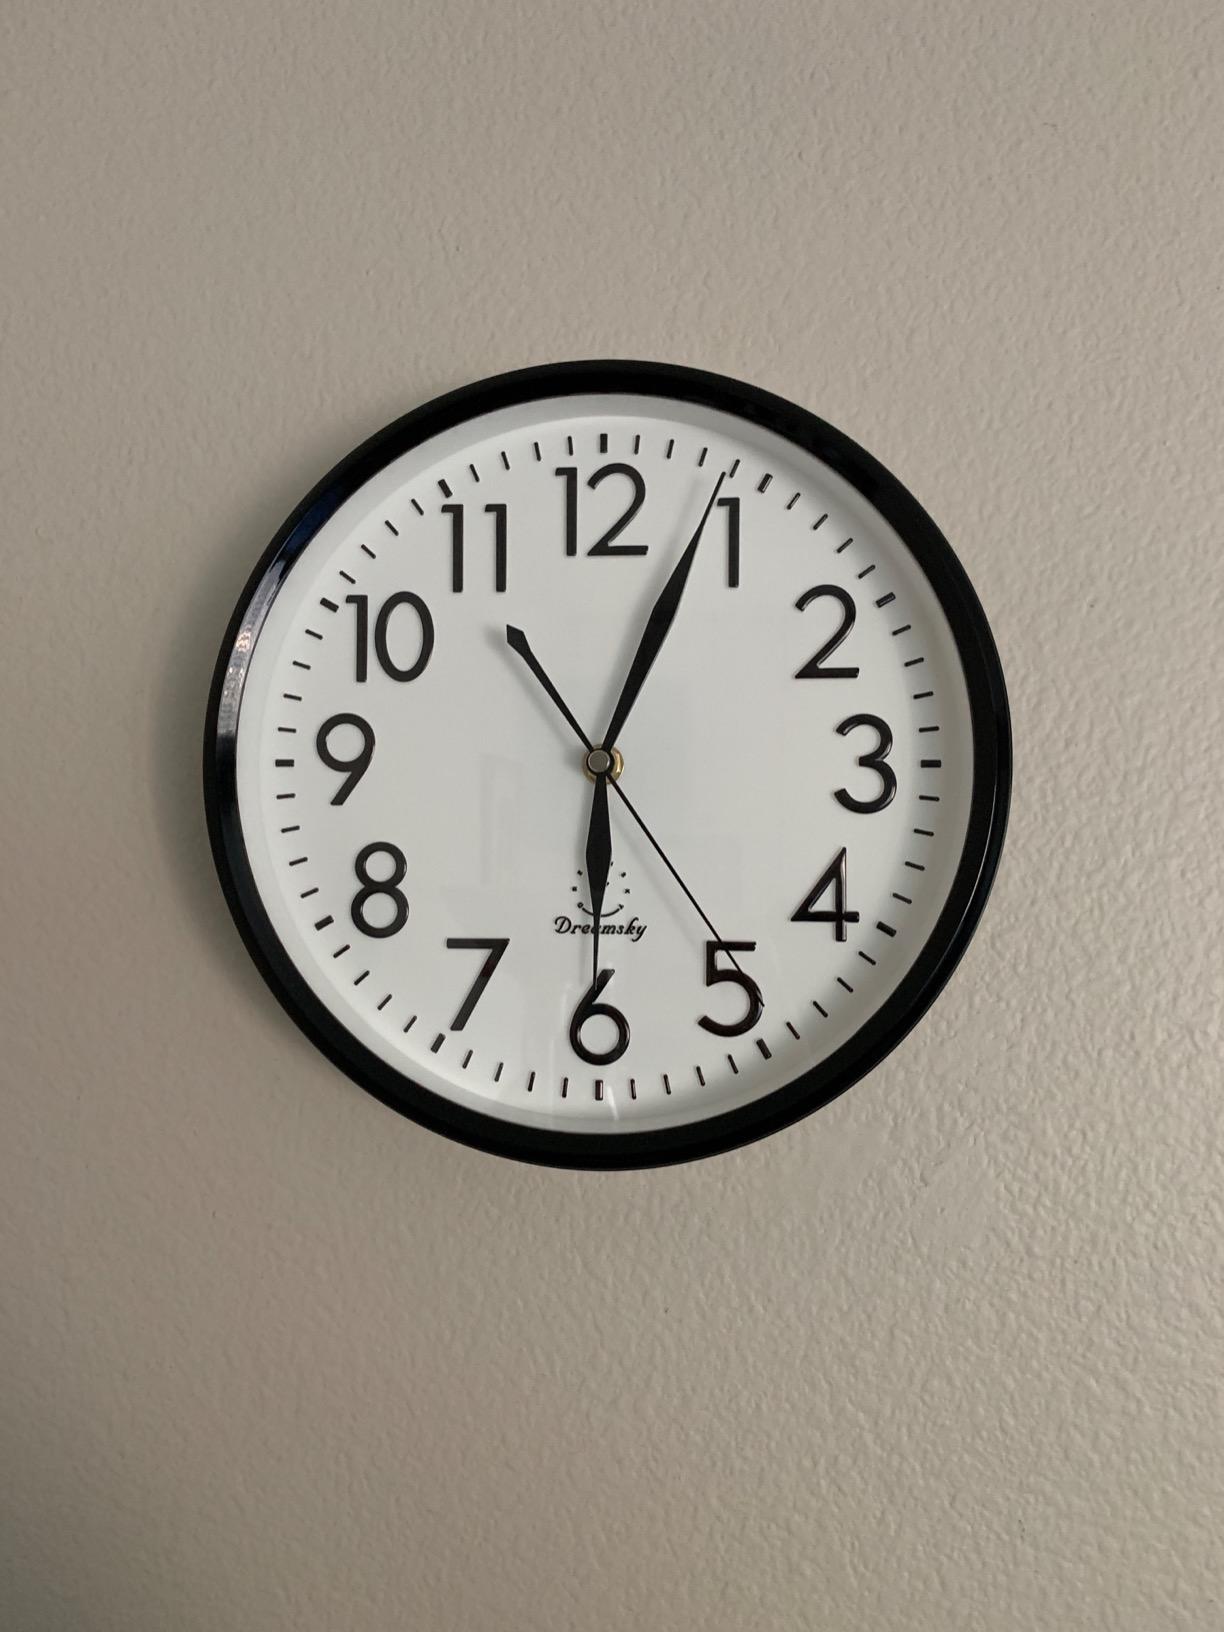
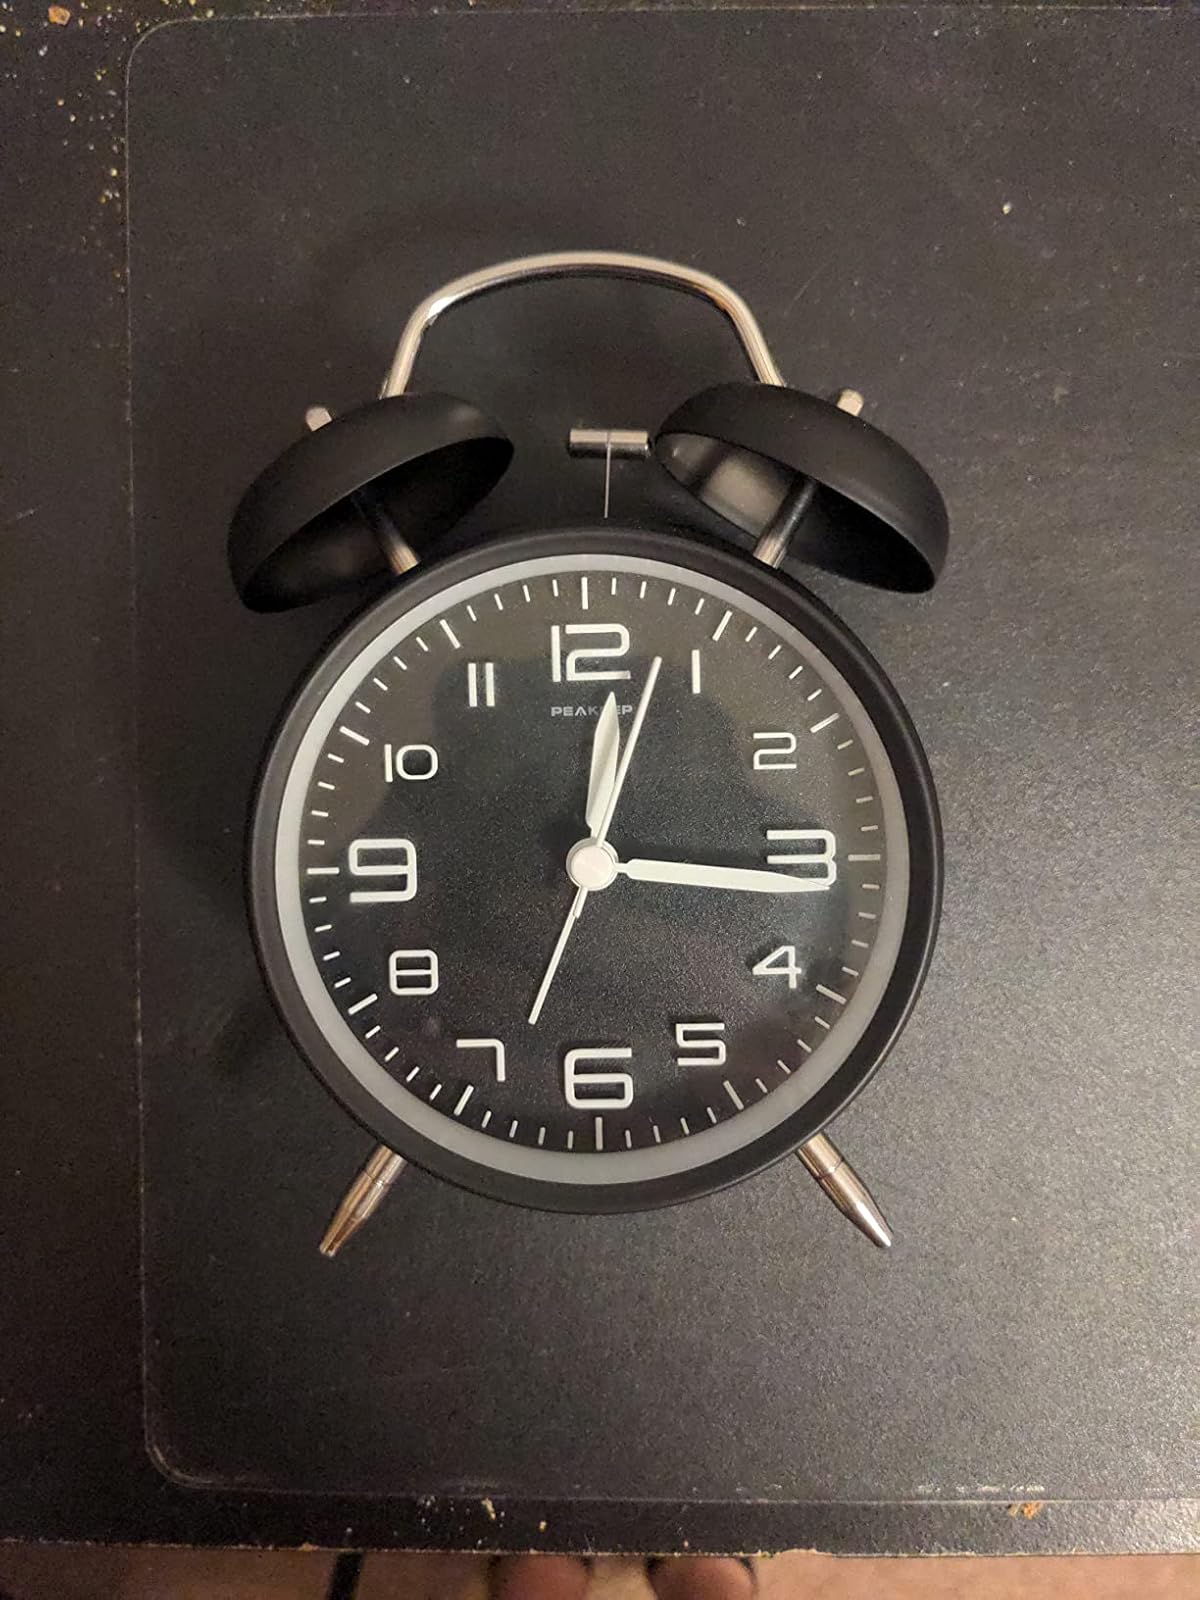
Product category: clock
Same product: no